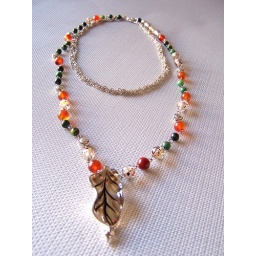
Lydia in orange and green 2